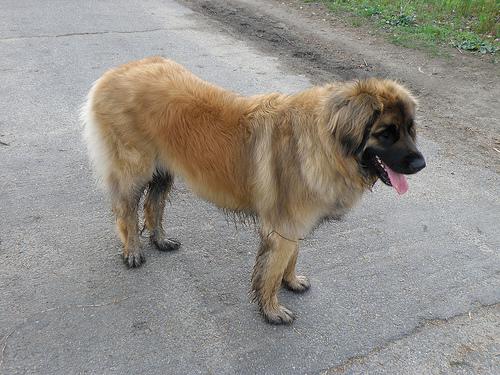
Breed: leonberger